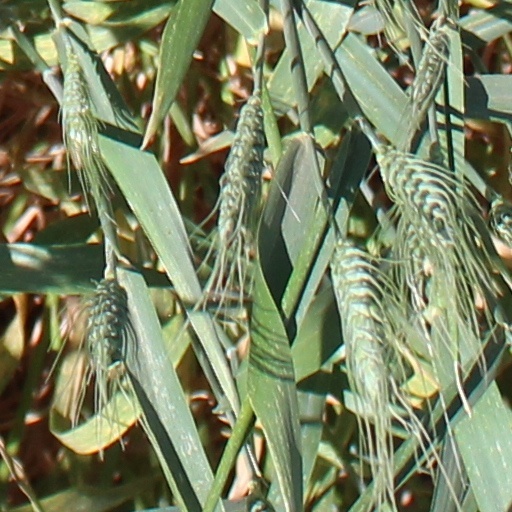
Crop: wheat